2006 Hengchun earthquakes

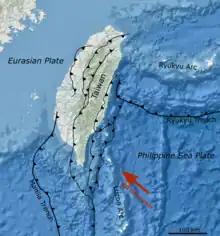
Main tectonic boundaries onshore and offshore Taiwan

The 2006 Hengchun earthquakes occurred on December 26 at 20:26 and 20:34 local time off the southwest coast of Taiwan in the Luzon Strait, which connects the South China Sea with the Philippine Sea. The International Seismological Centre measured the shocks at 7.0 and 6.9 on the moment magnitude scale. The earthquakes not only caused casualties and building damage, but several submarine communications cables were cut, disrupting telecommunication services in various parts of Asia.